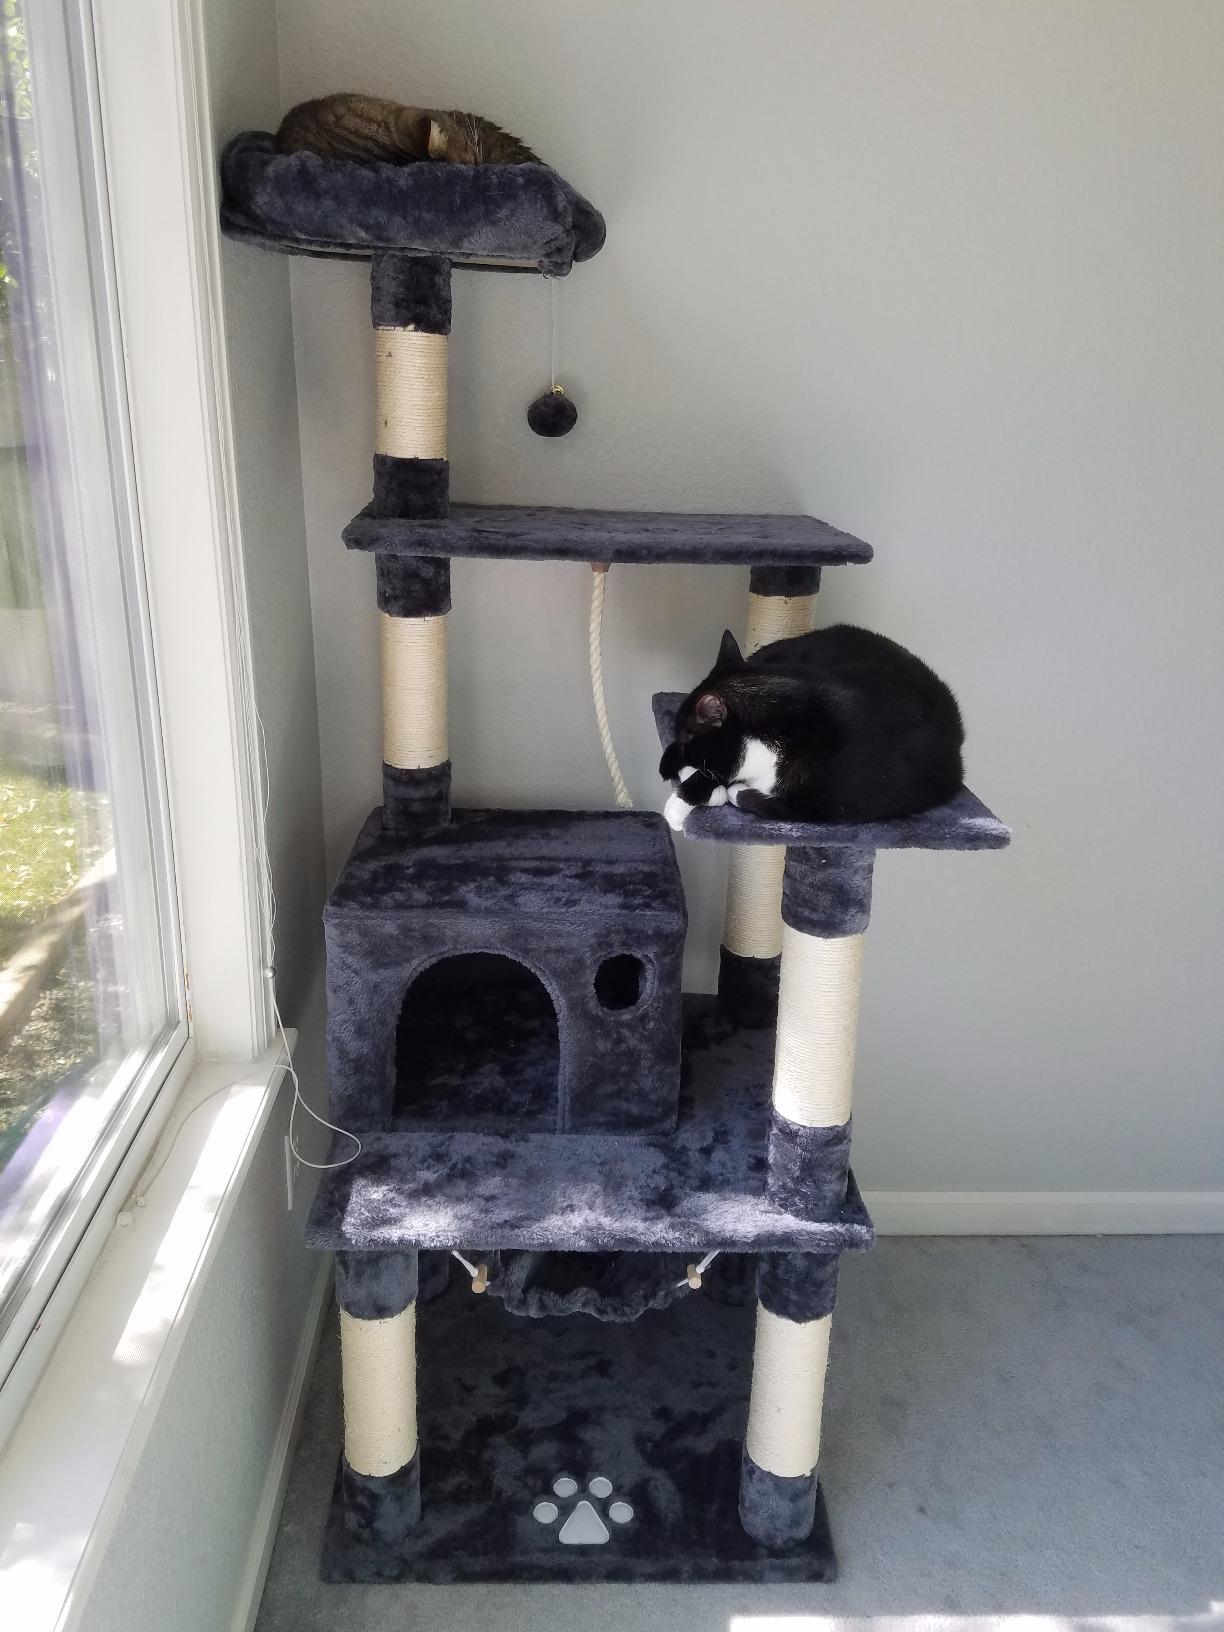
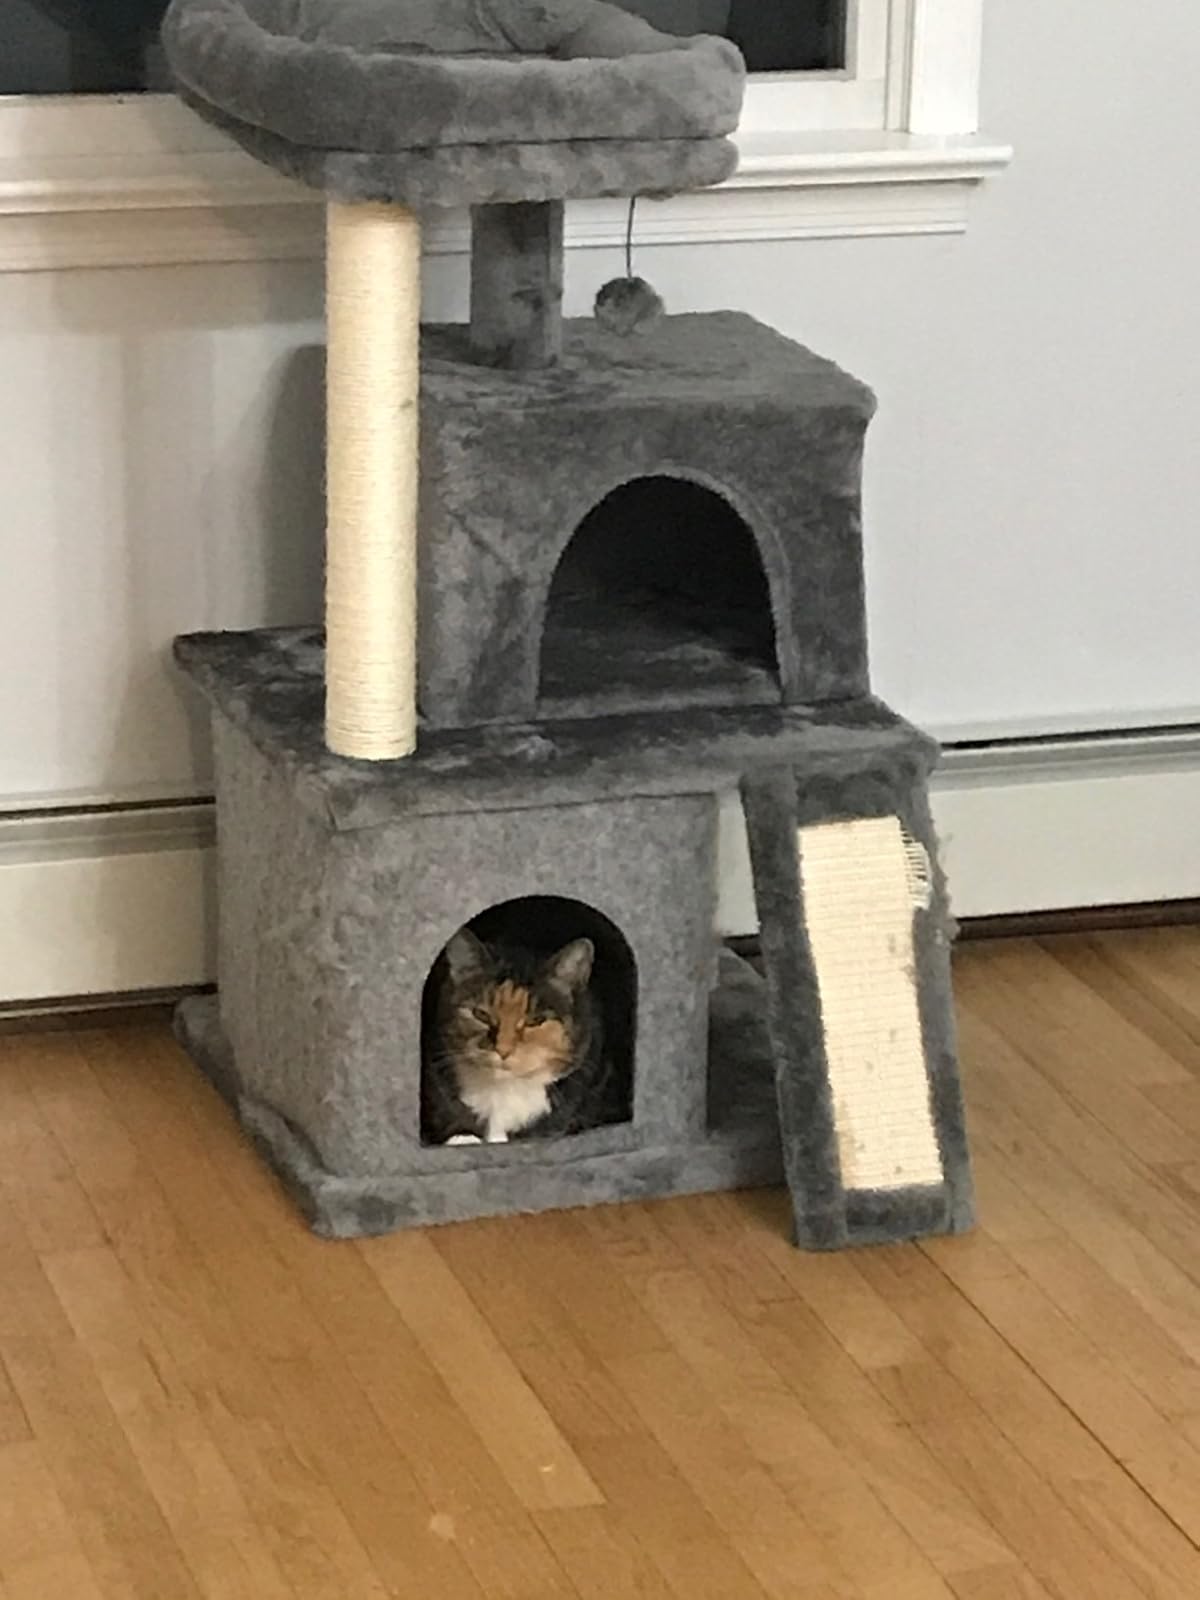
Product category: items_cat tree
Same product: no